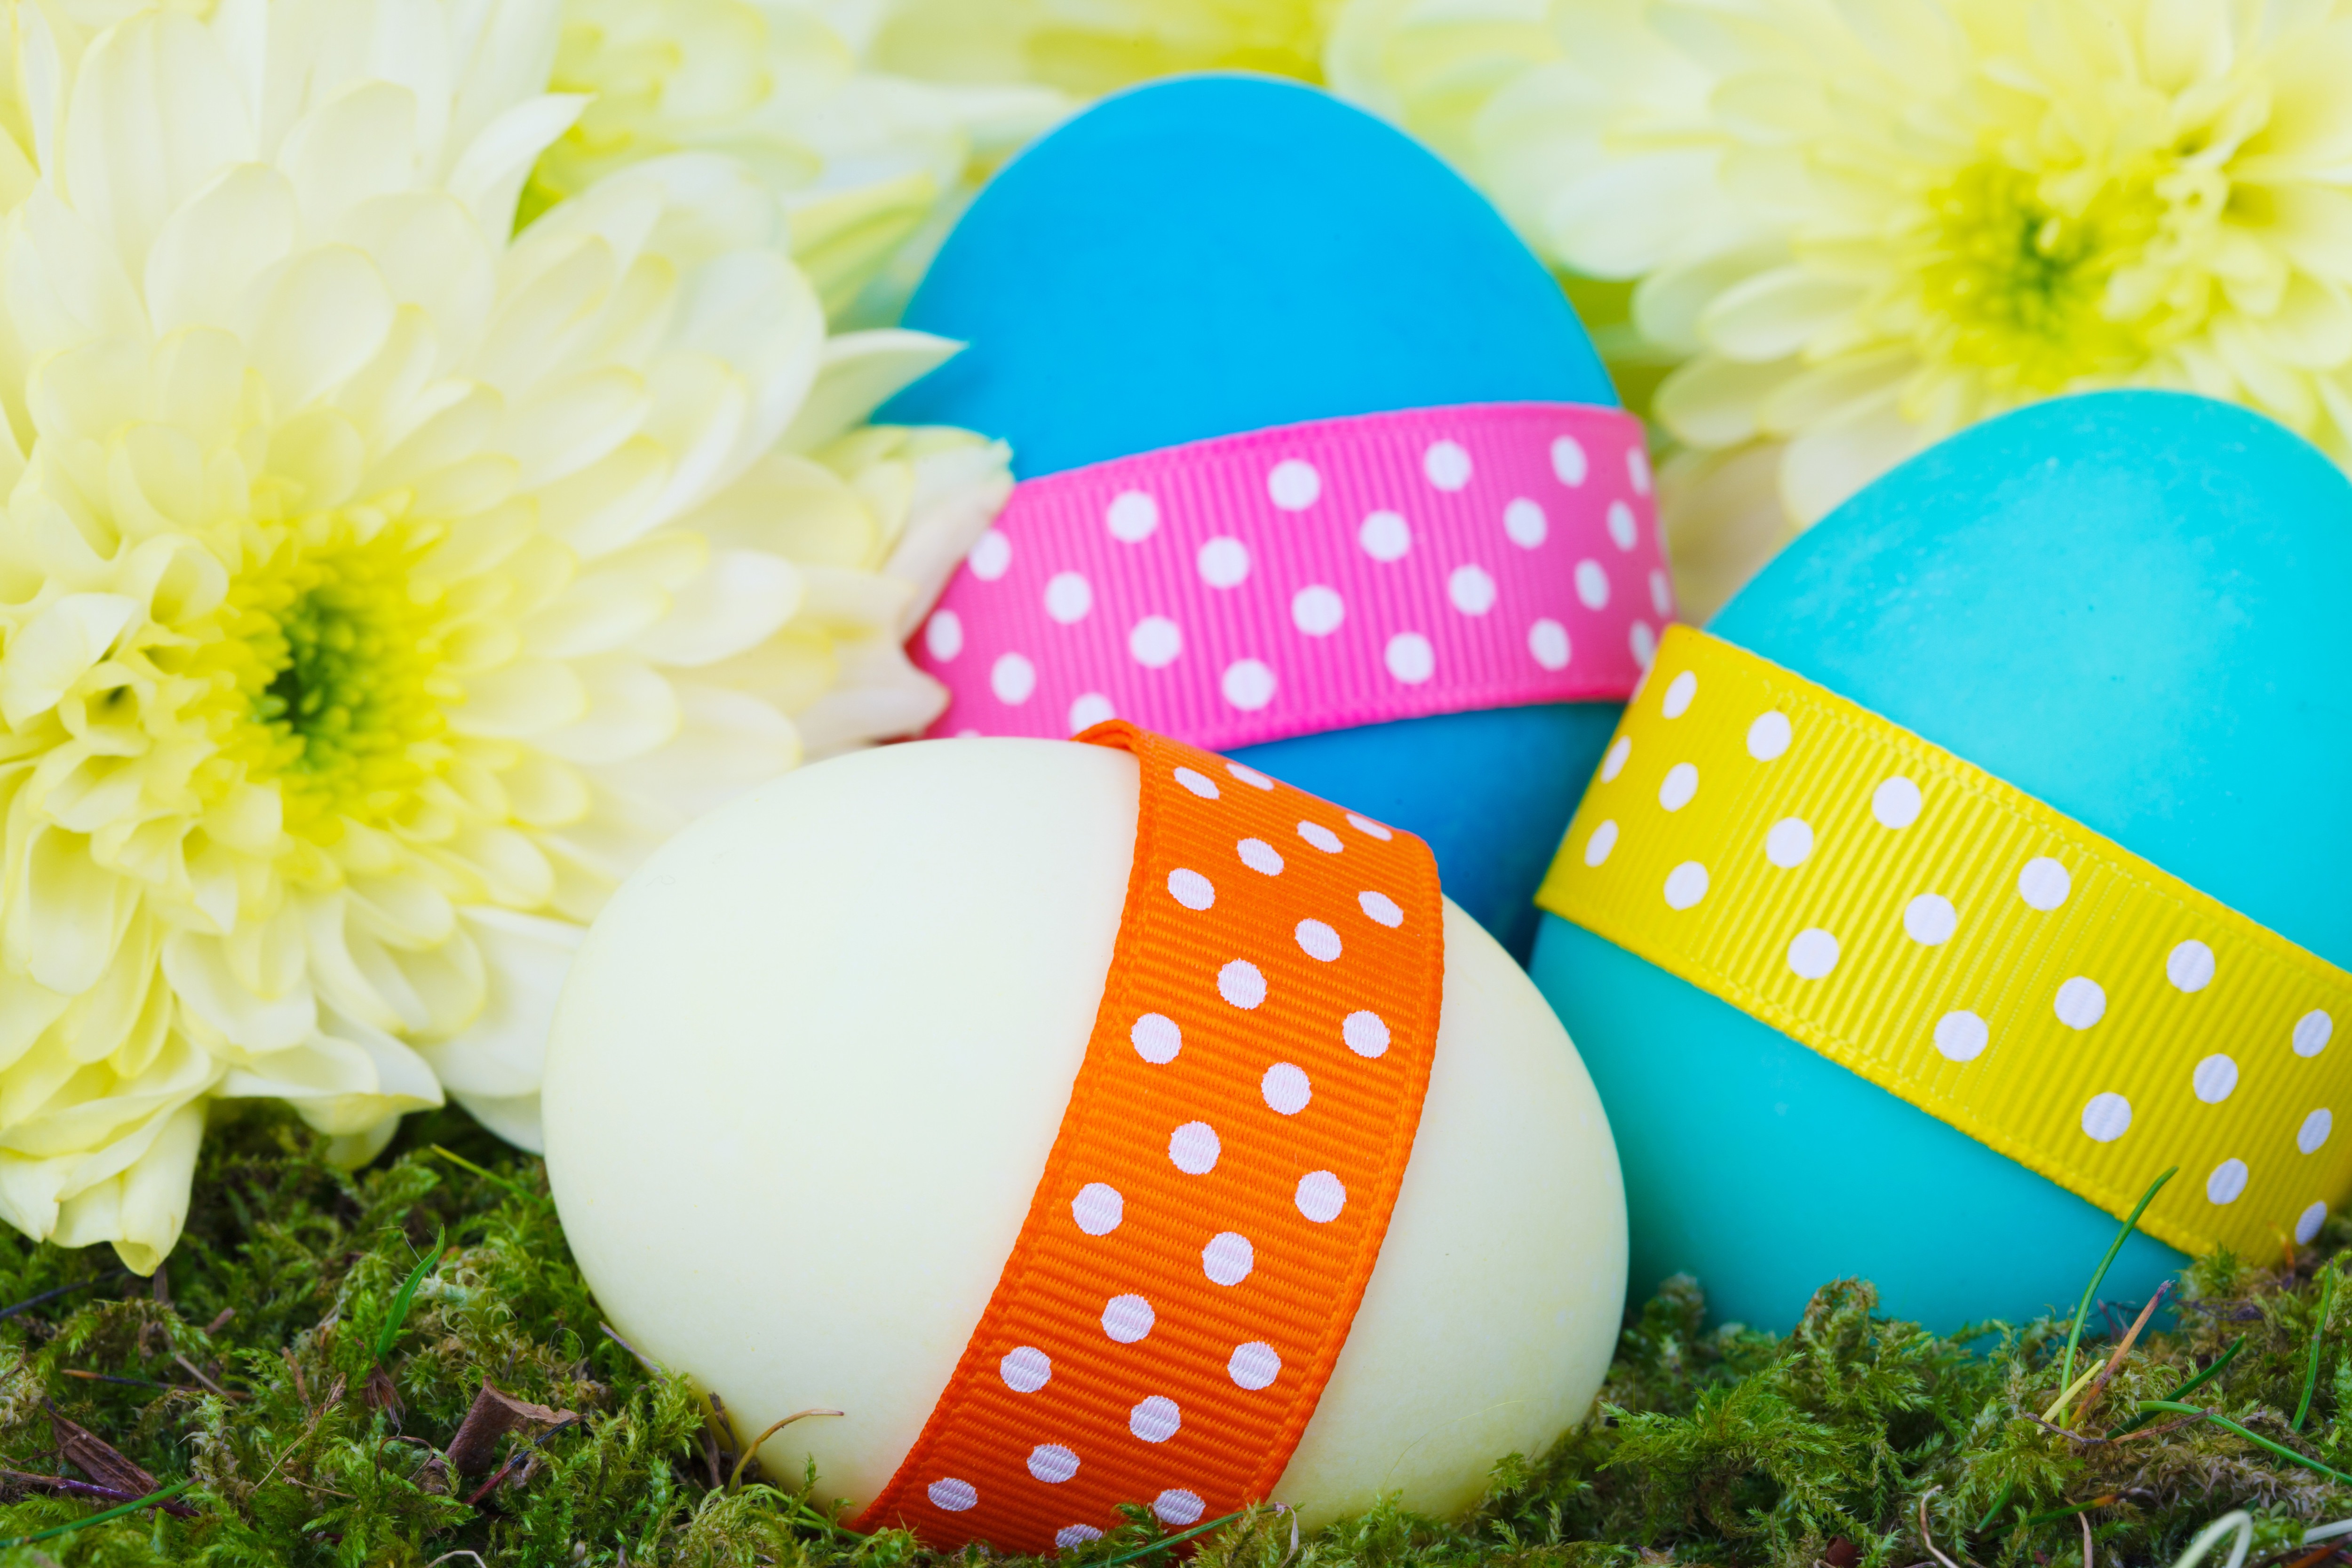
grass, flower, celebration, decoration, pattern, food, spring, green, color, holiday, colorful, yellow, egg, flowers, dahlia, decorative, seasonal, eggs, easter, tradition, easter egg